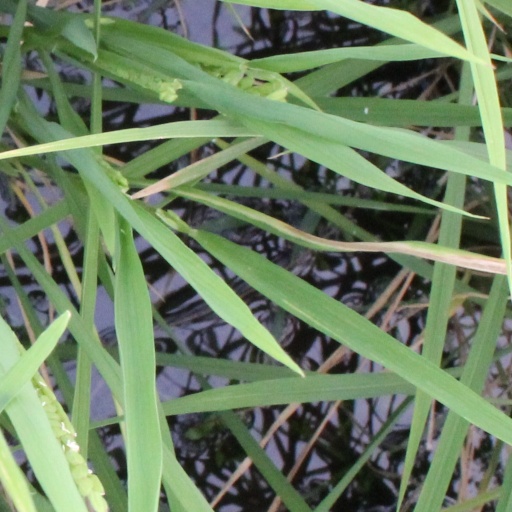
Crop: rice